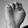
ASL letter: E